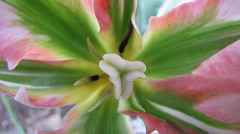
Flower: tulip